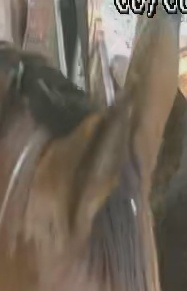
Face region: ears (position_of_ears)
Pain indicator: not_present